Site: brandenburg
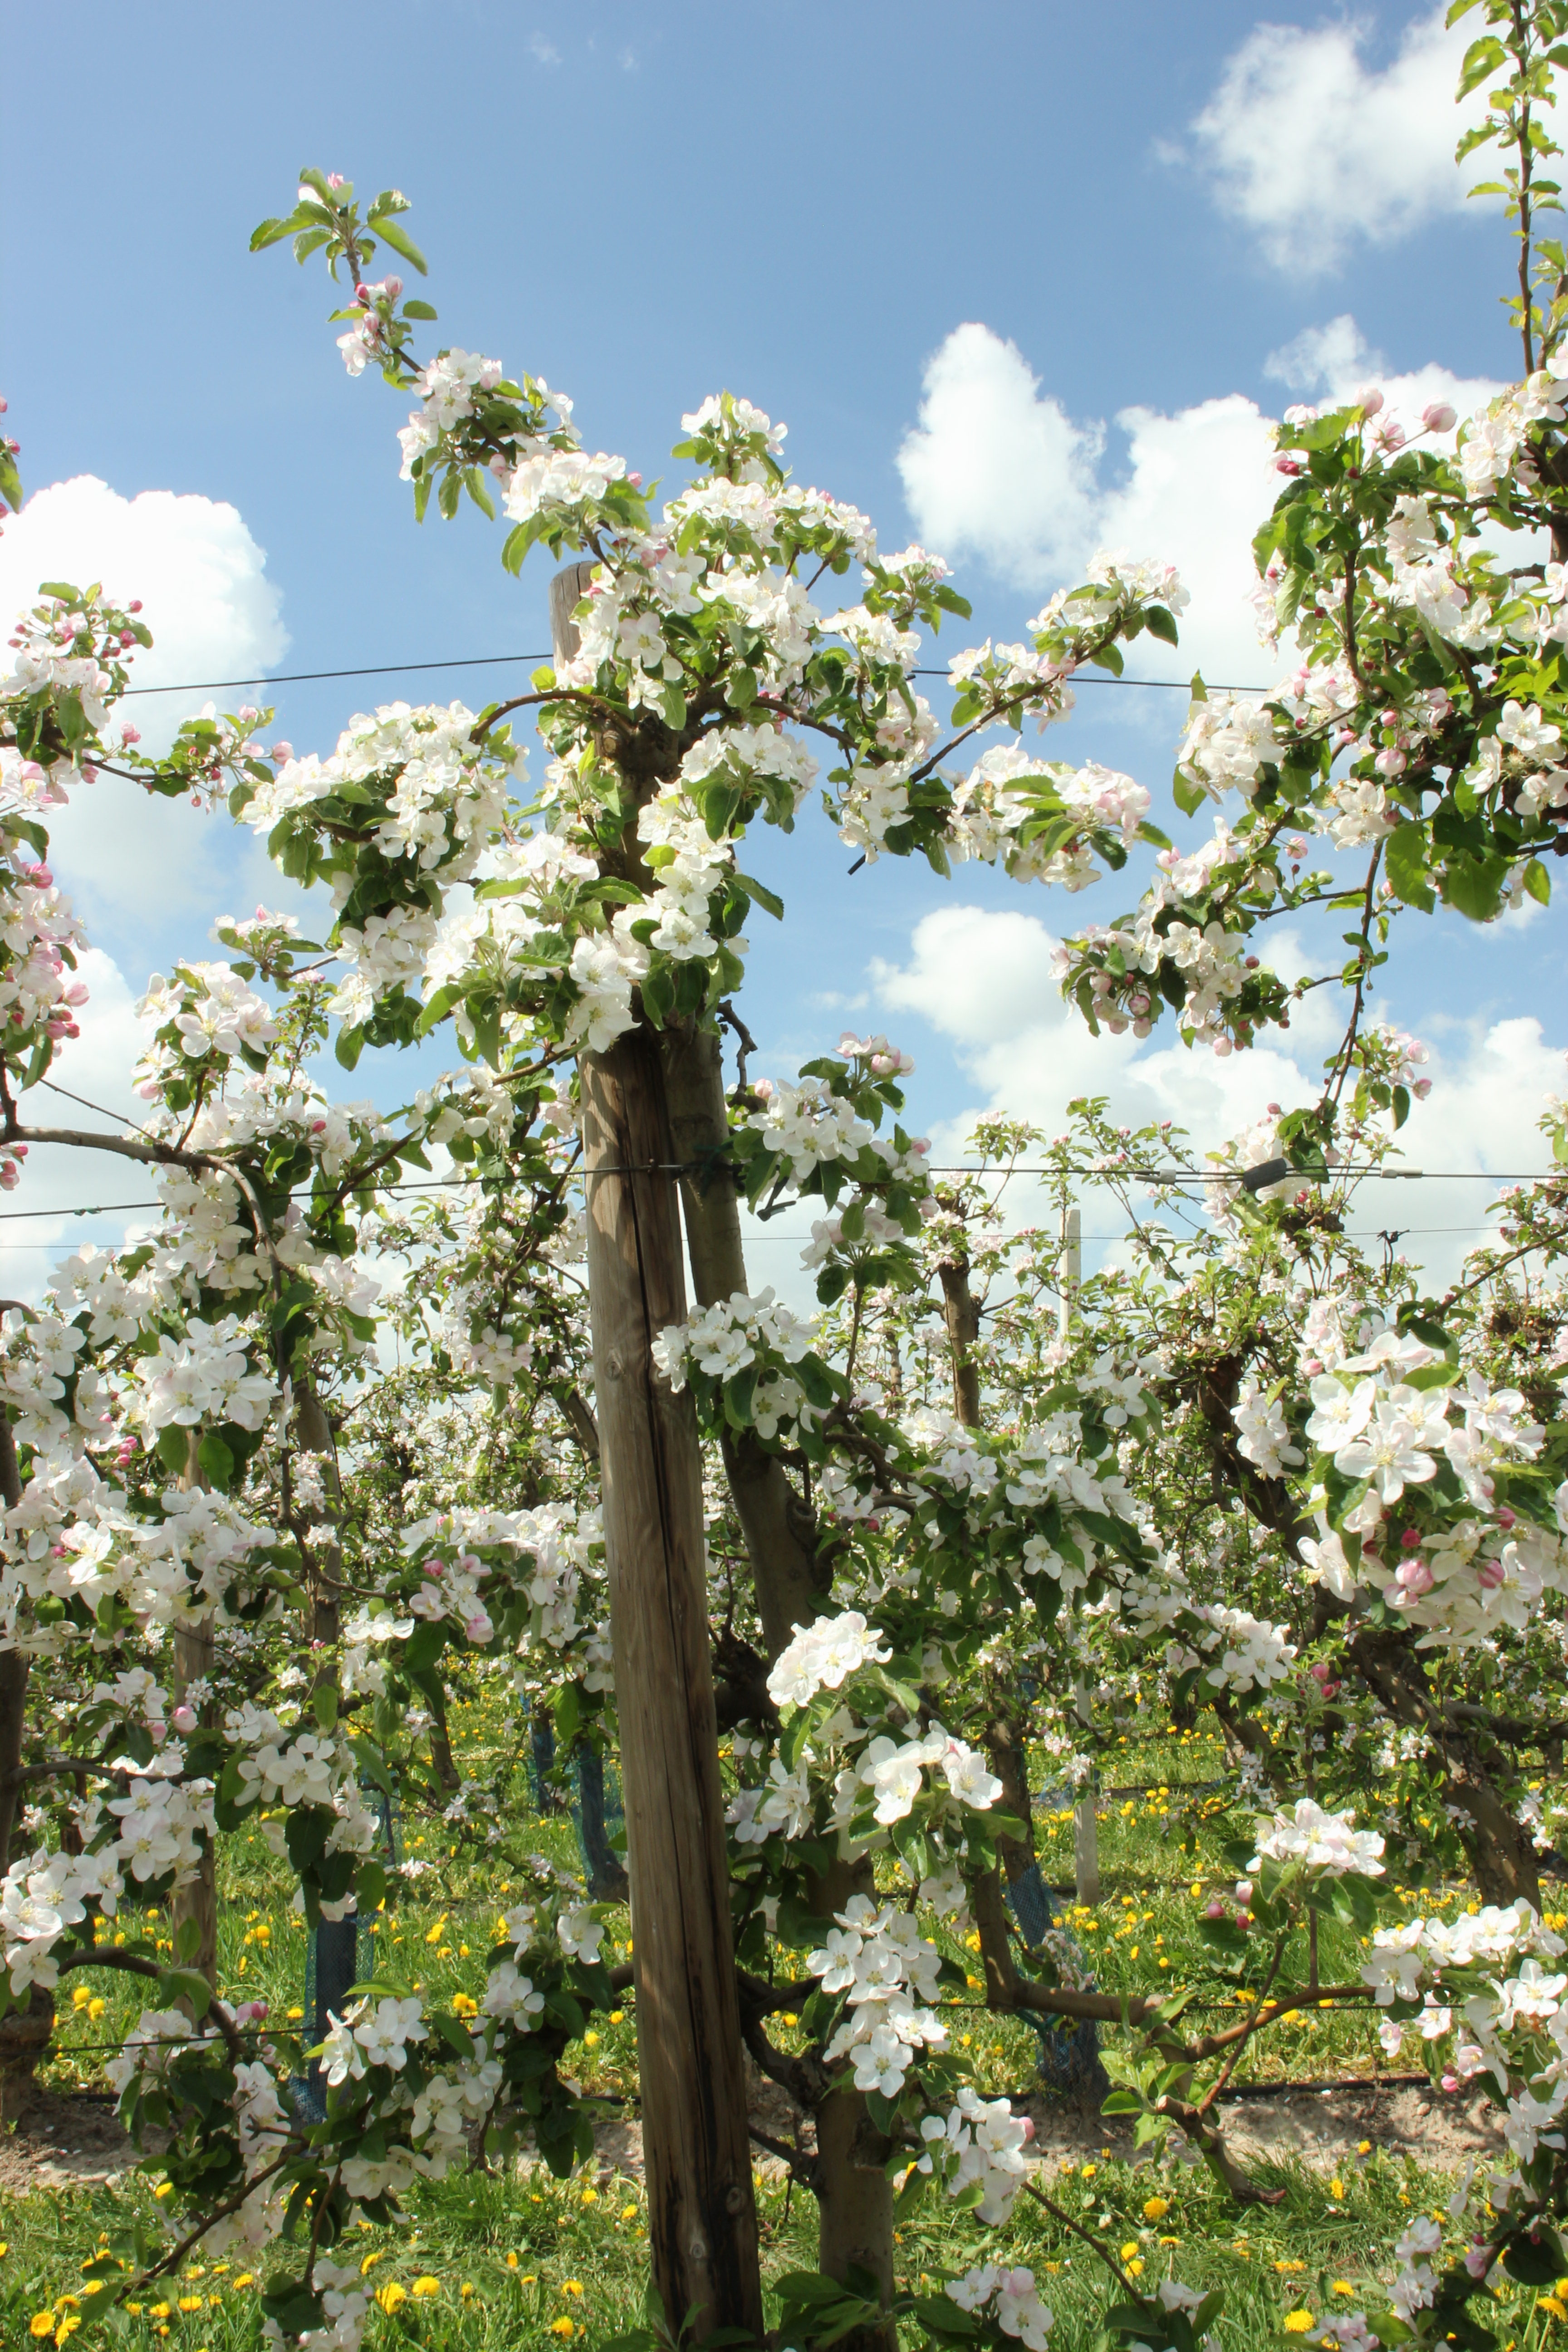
Growth stage (BBCH 65): Flowering